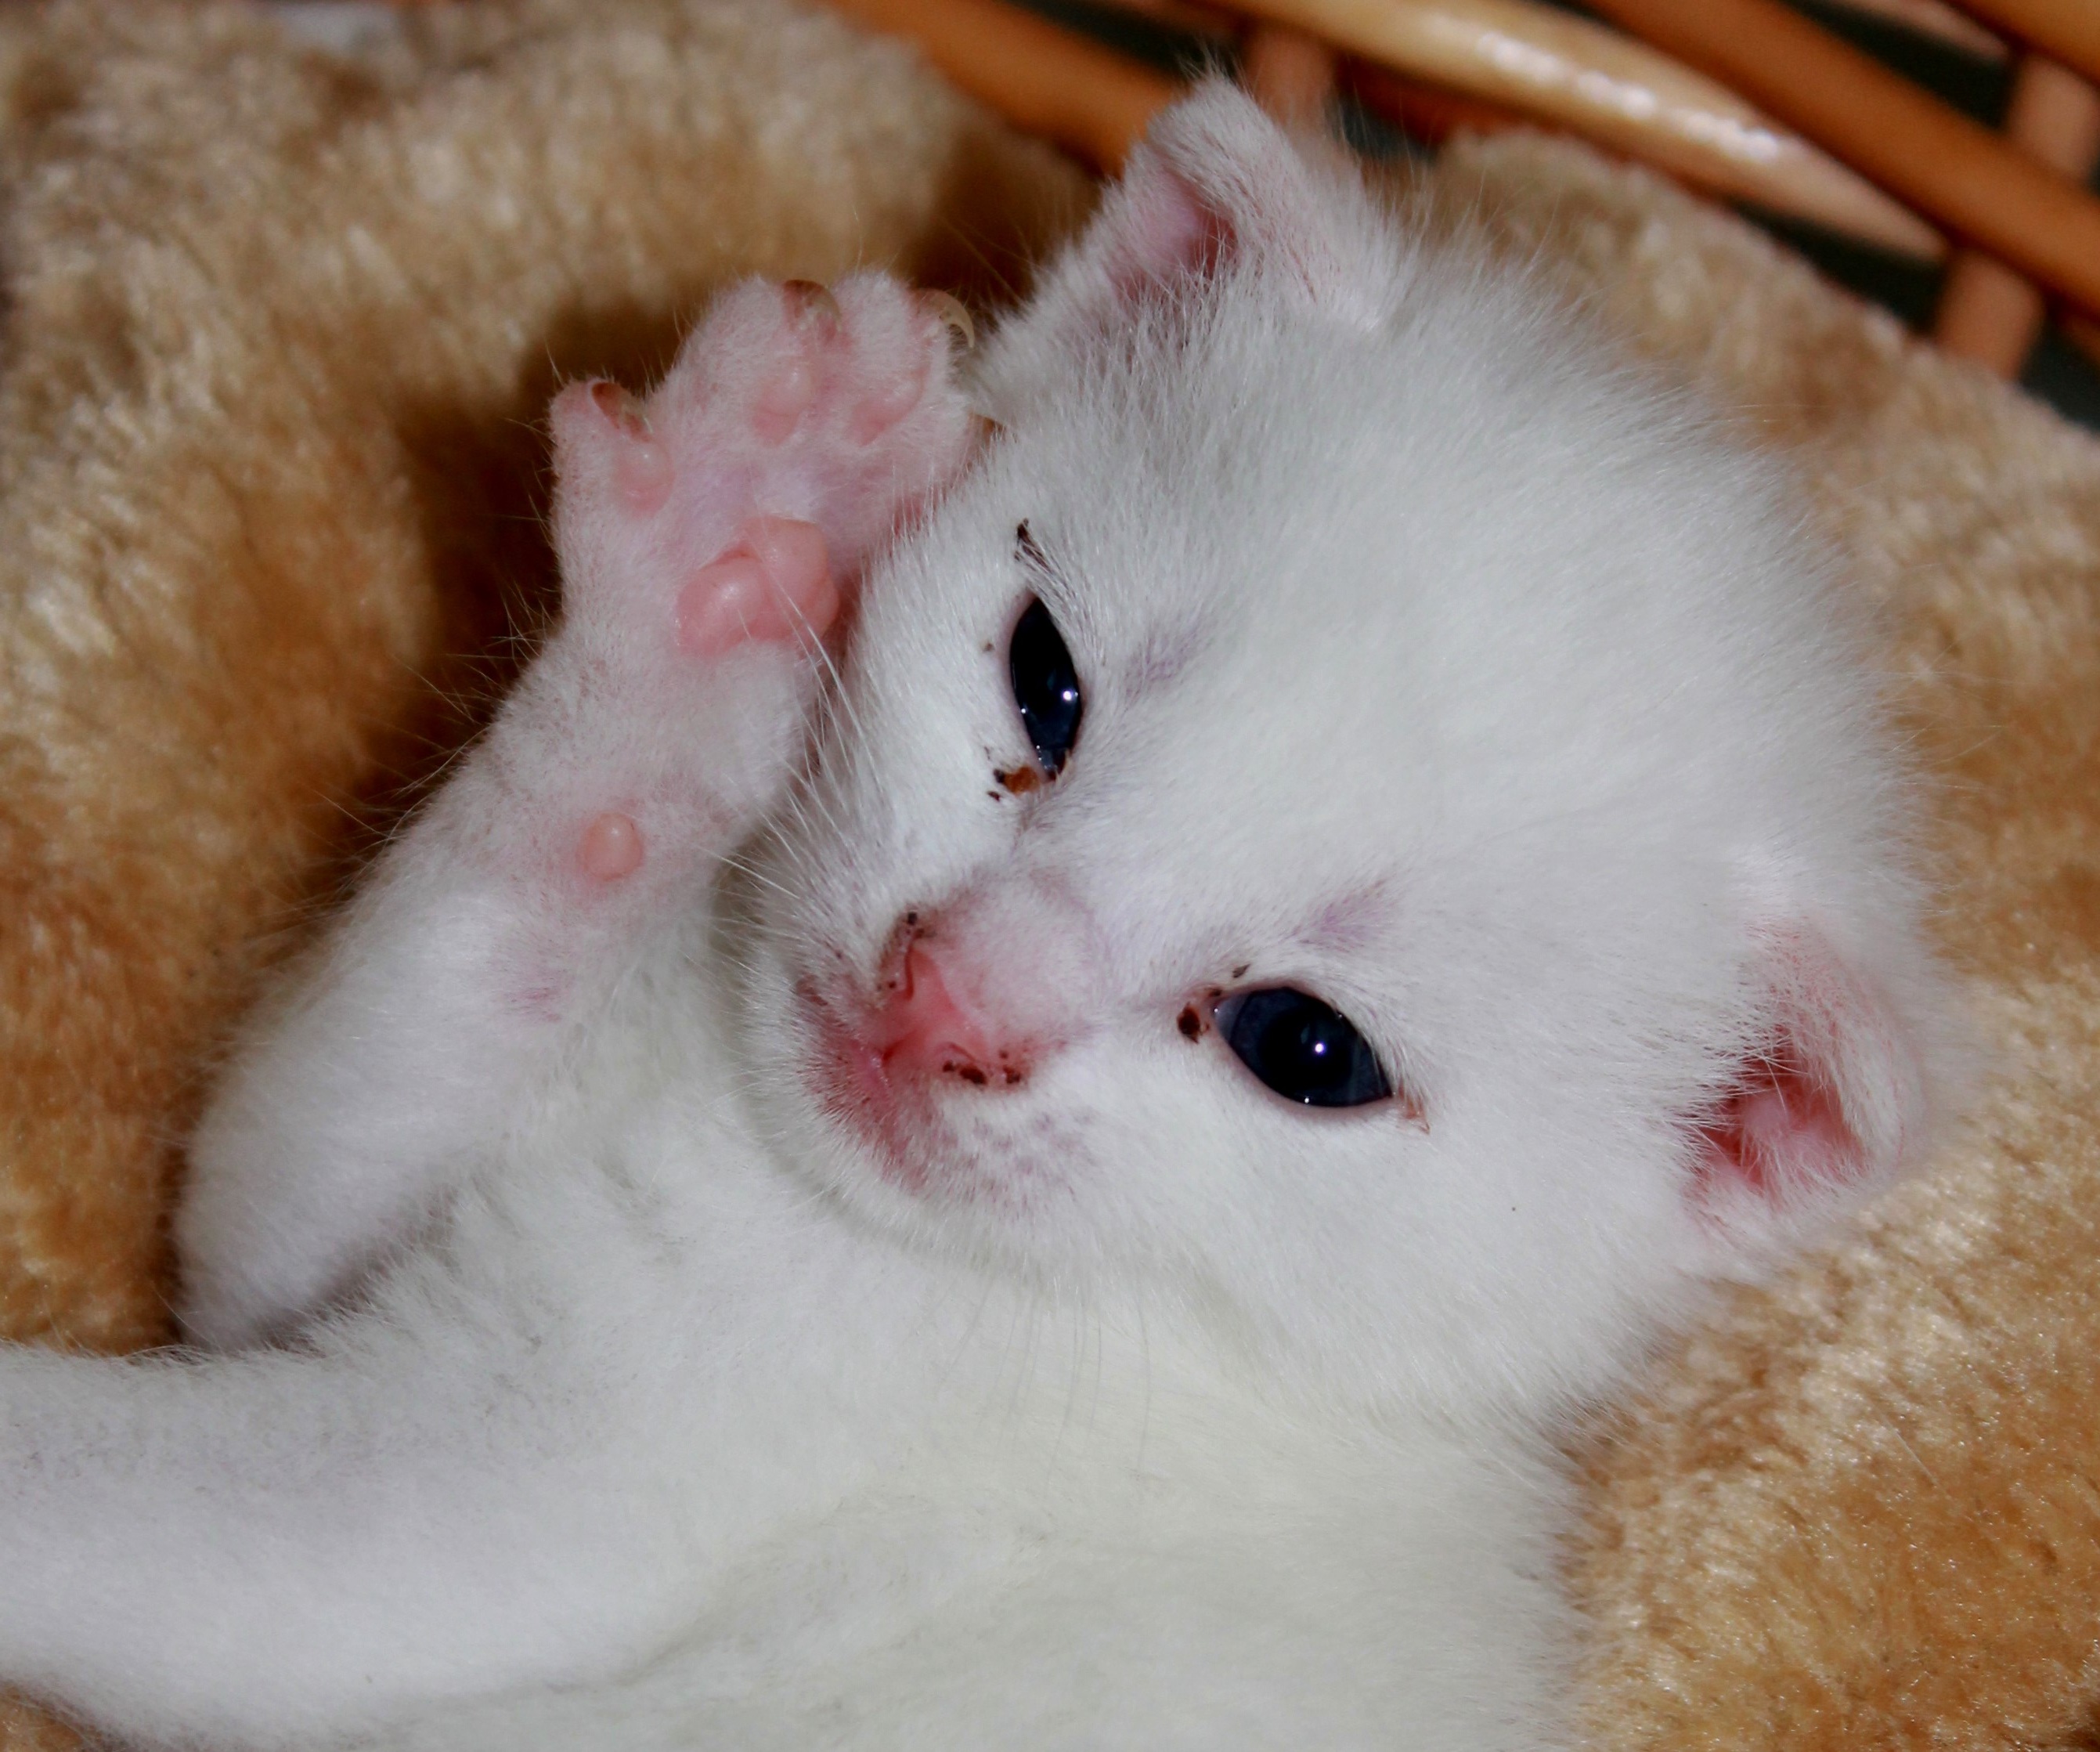
sweet, pet, kitten, cat, mammal, nose, whiskers, skin, vertebrate, ragdoll, persian, baby cat, young kittens, small to medium sized cats, cat like mammal, carnivoran